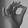
ASL letter: F